Abner Smith Lipscomb

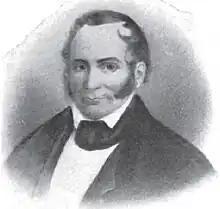
Abner S. Lipscomb

Abner Smith Lipscomb (February 10, 1789, in Abbeville District, South Carolina – December 8, 1856, in Austin, Texas) was an American and Texan lawyer and judge. He was also appointed Secretary of State for the Republic of Texas under the administration of President Mirabeau B. Lamar.